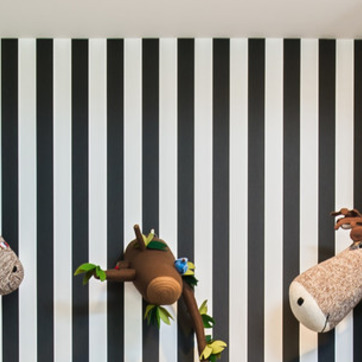
Material: wallpaper